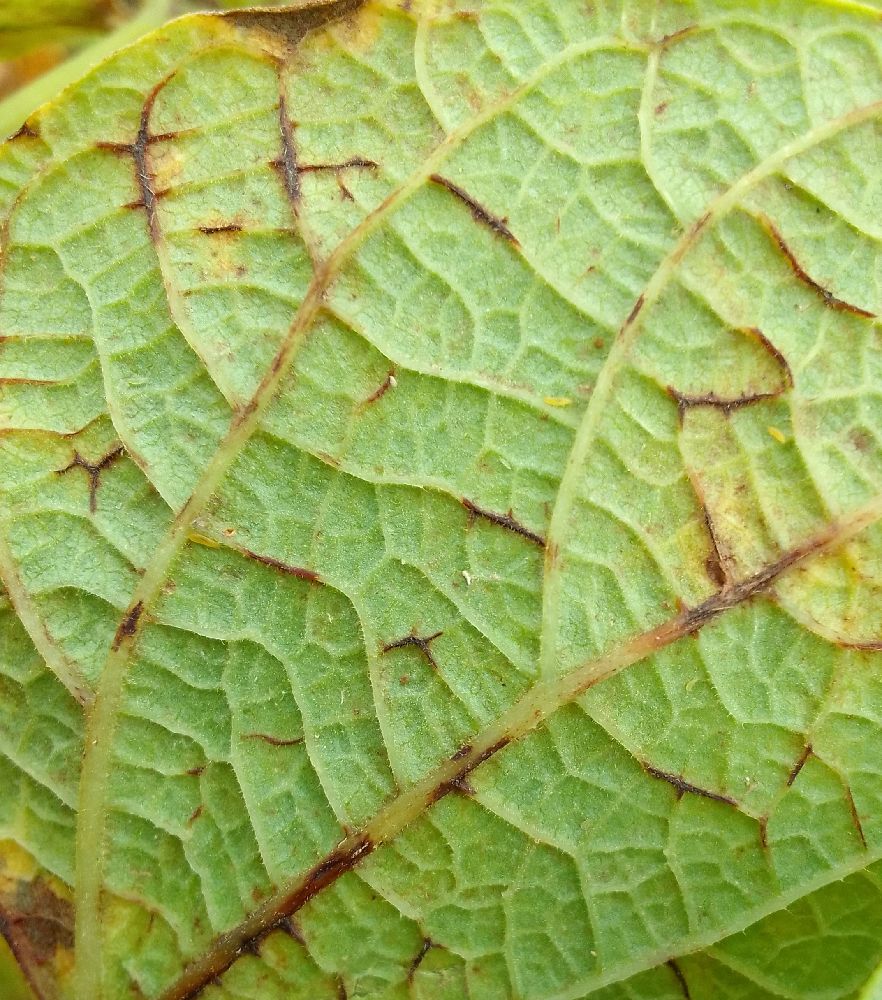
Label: anthracnose